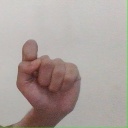
अक्षर: घ